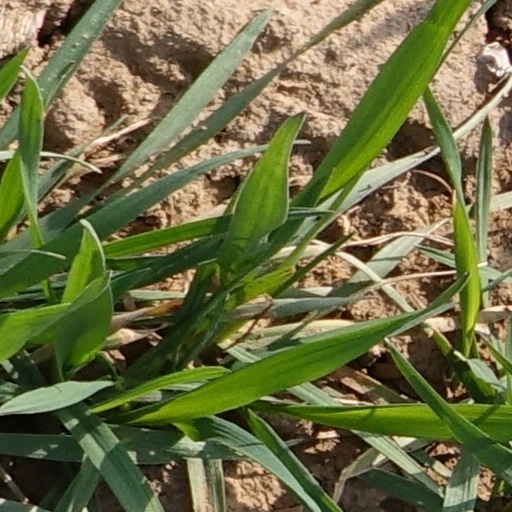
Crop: wheat